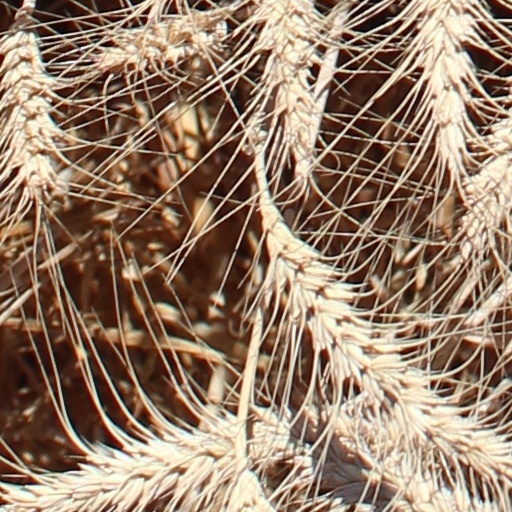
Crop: wheat